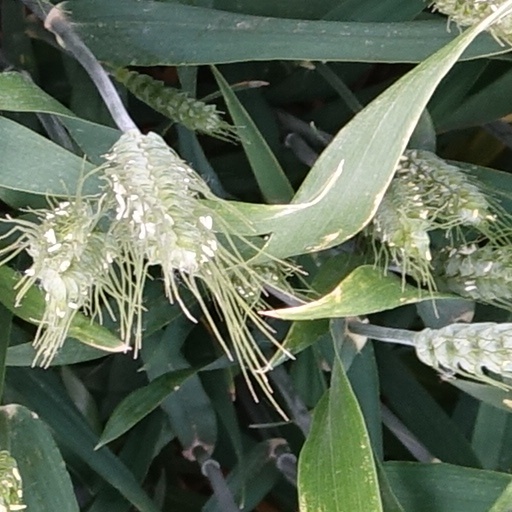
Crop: wheat